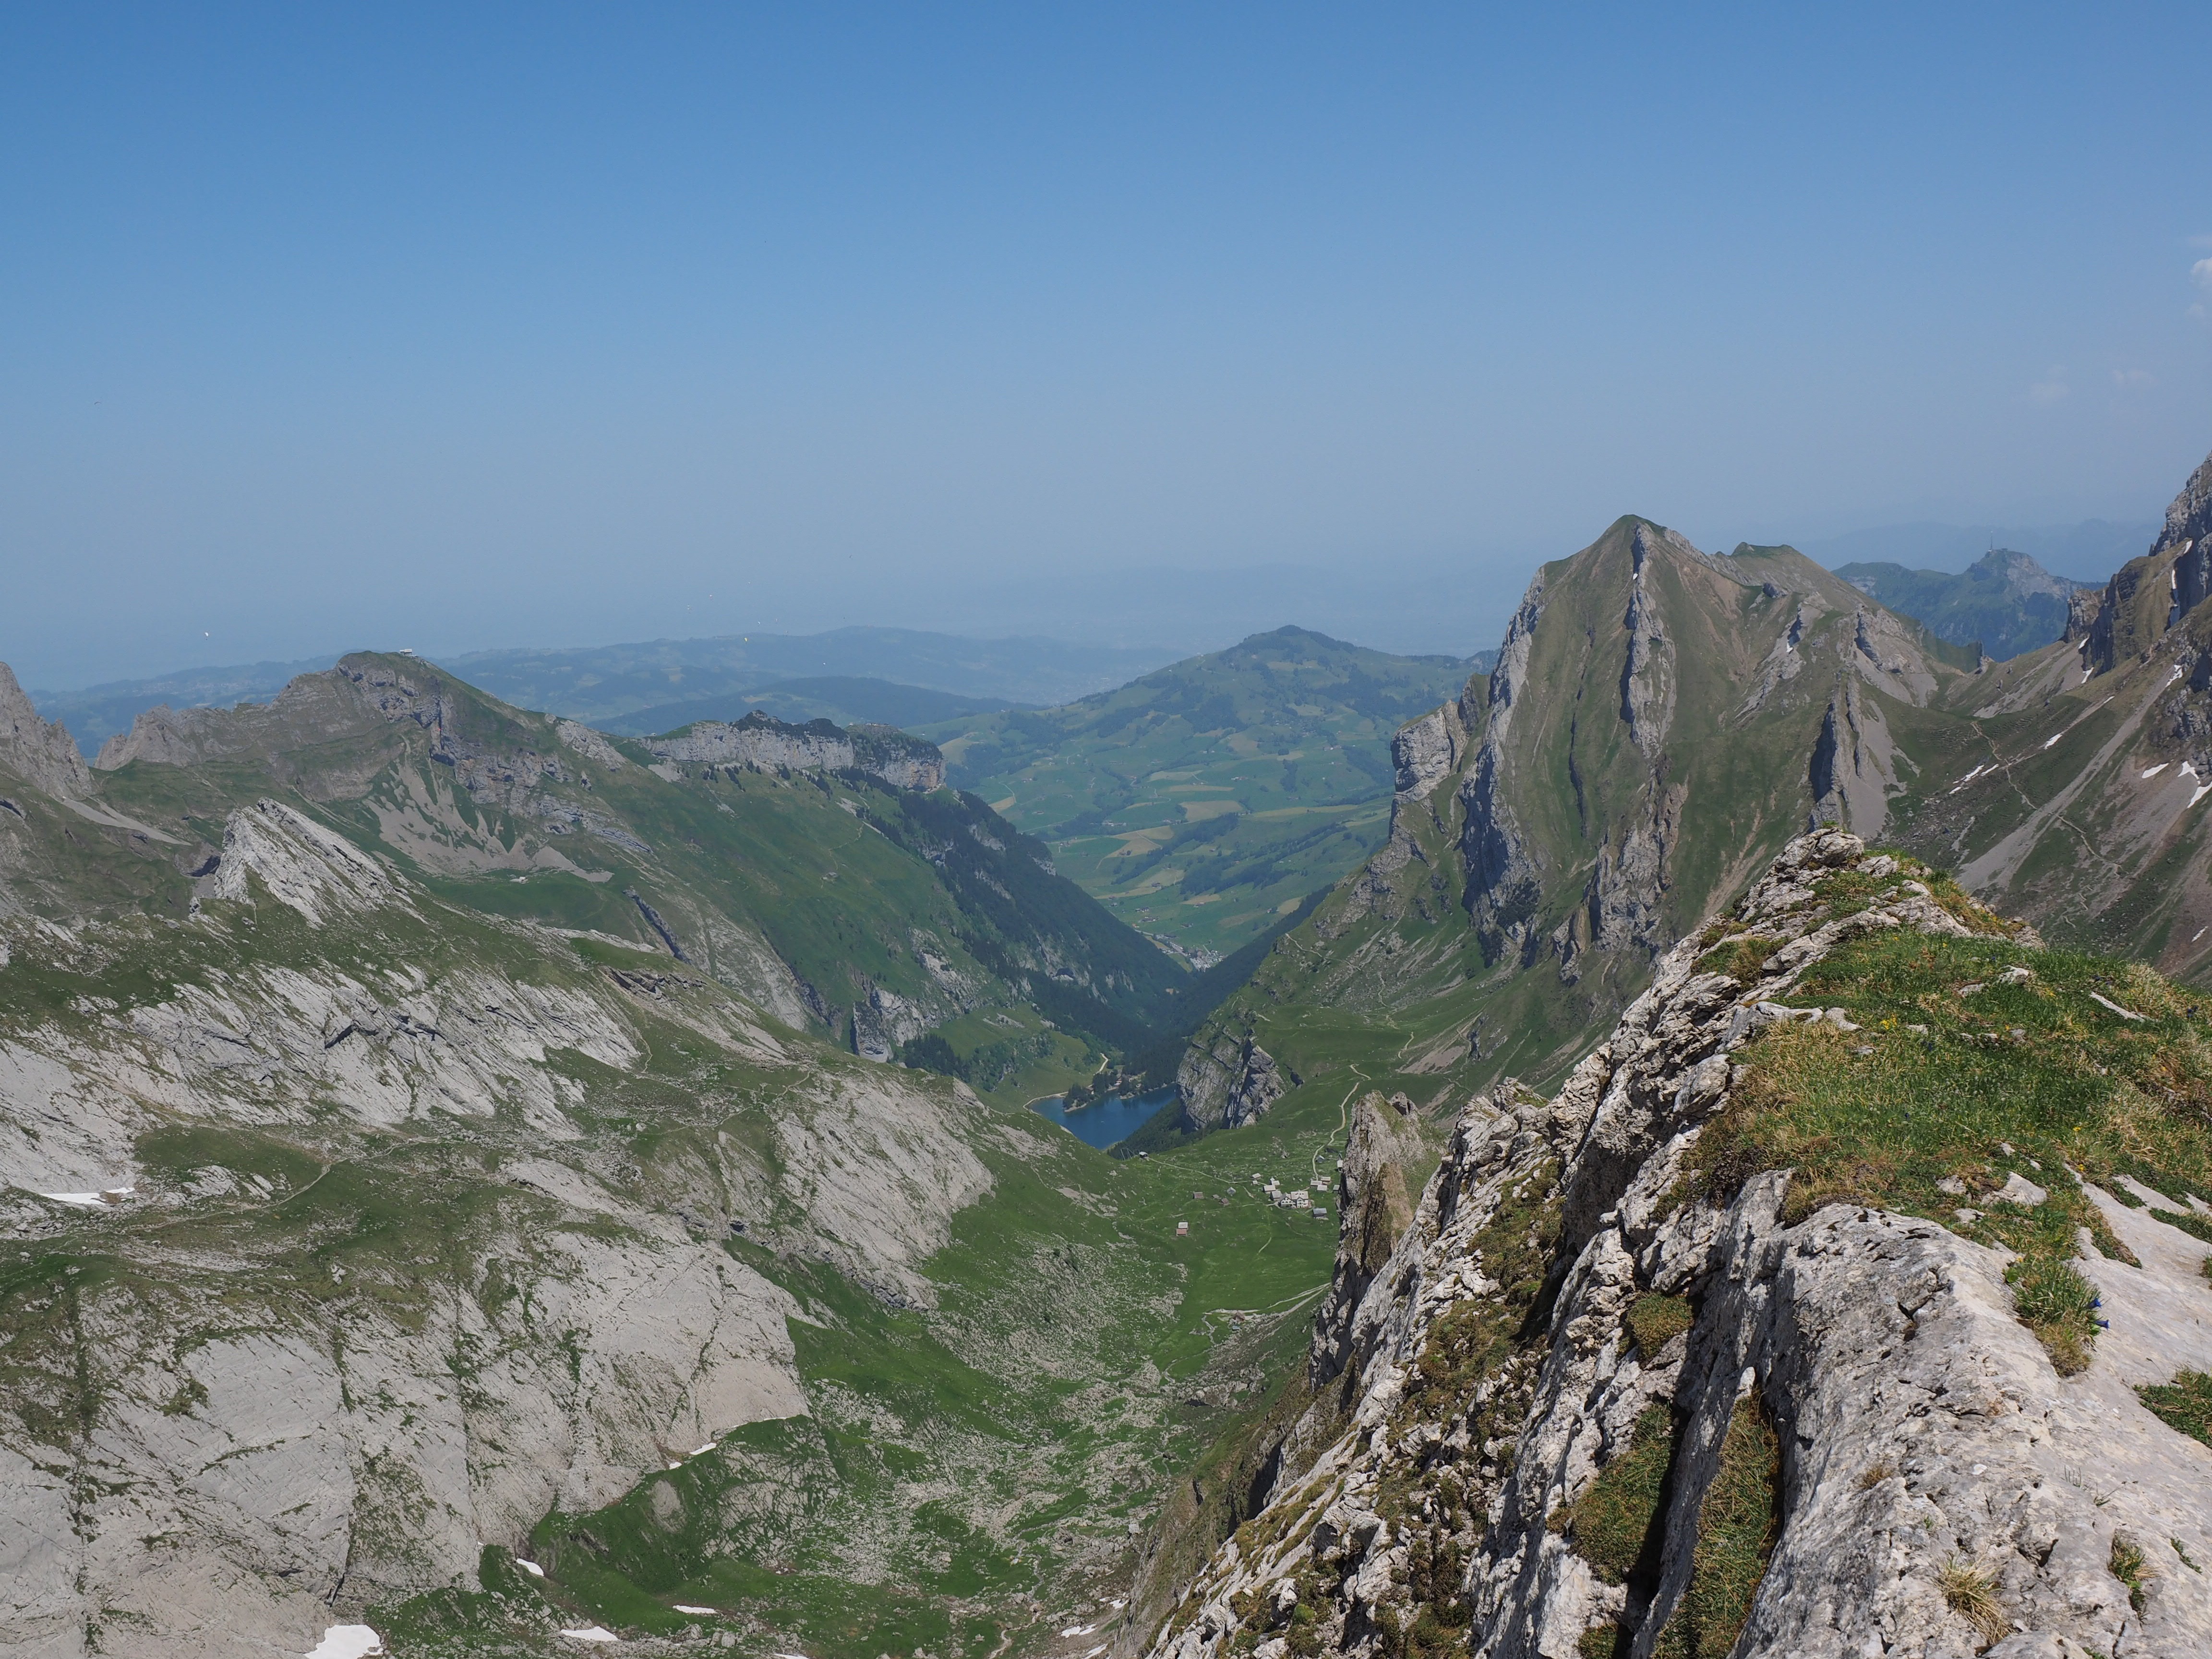
wilderness, walking, mountain, hiking, trail, adventure, valley, mountain range, alpine, terrain, ridge, summit, geology, sports, mountains, alps, backpacking, plateau, fell, cirque, landform, mountain pass, ebenalp, seealpsee, mountainous landforms, s ntis region, marwees, schaeffler, meglisalp